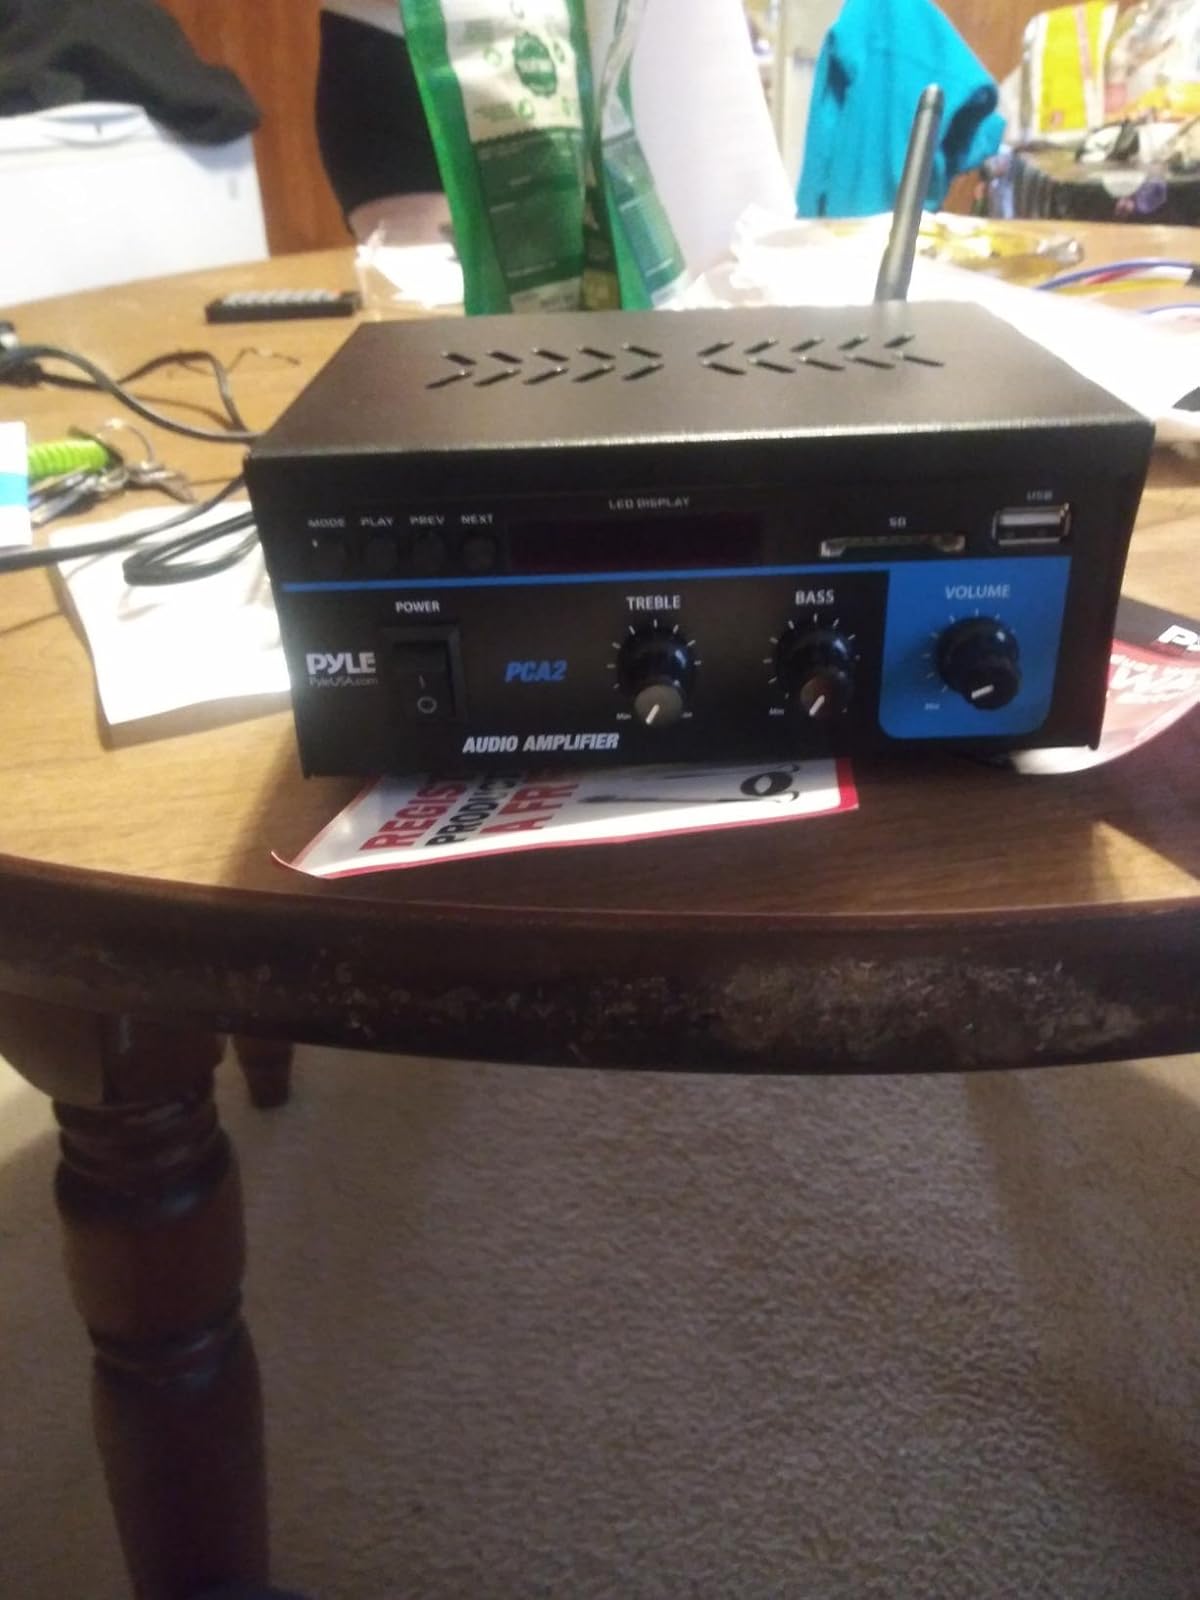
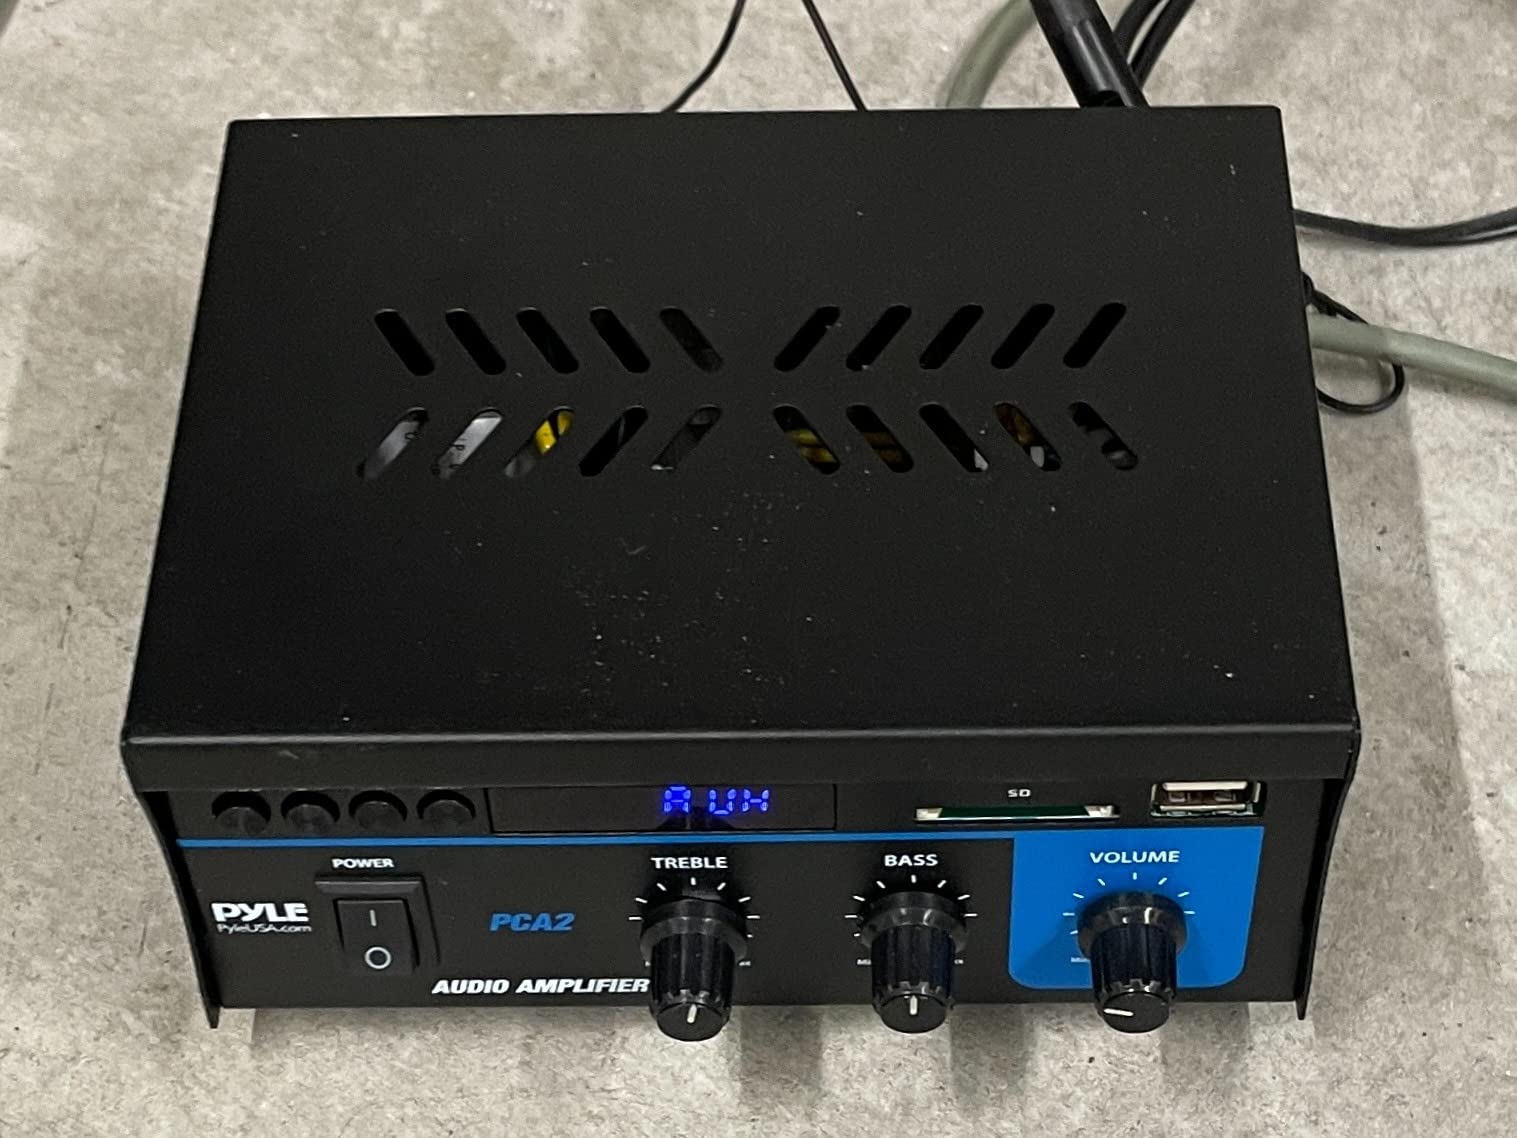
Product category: speaker
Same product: yes